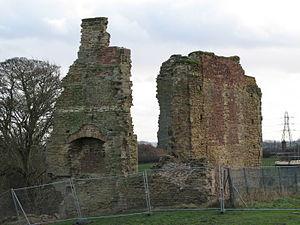
Richard Grey, 2ᵉ baron Grey de Codnor est un soldat et diplomate anglais originaire de Codnor Castle et mort en 1335.
Le château de Codnor est un édifice dont l'origine remonte au XIᵉ siècle, aujourd'hui en ruine, situé dans le comté anglais du Derbyshire. Bien que répertorié en tant que Scheduled Ancient Monument, le site figure en 2008 au registre officiel des bâtiments à risque.